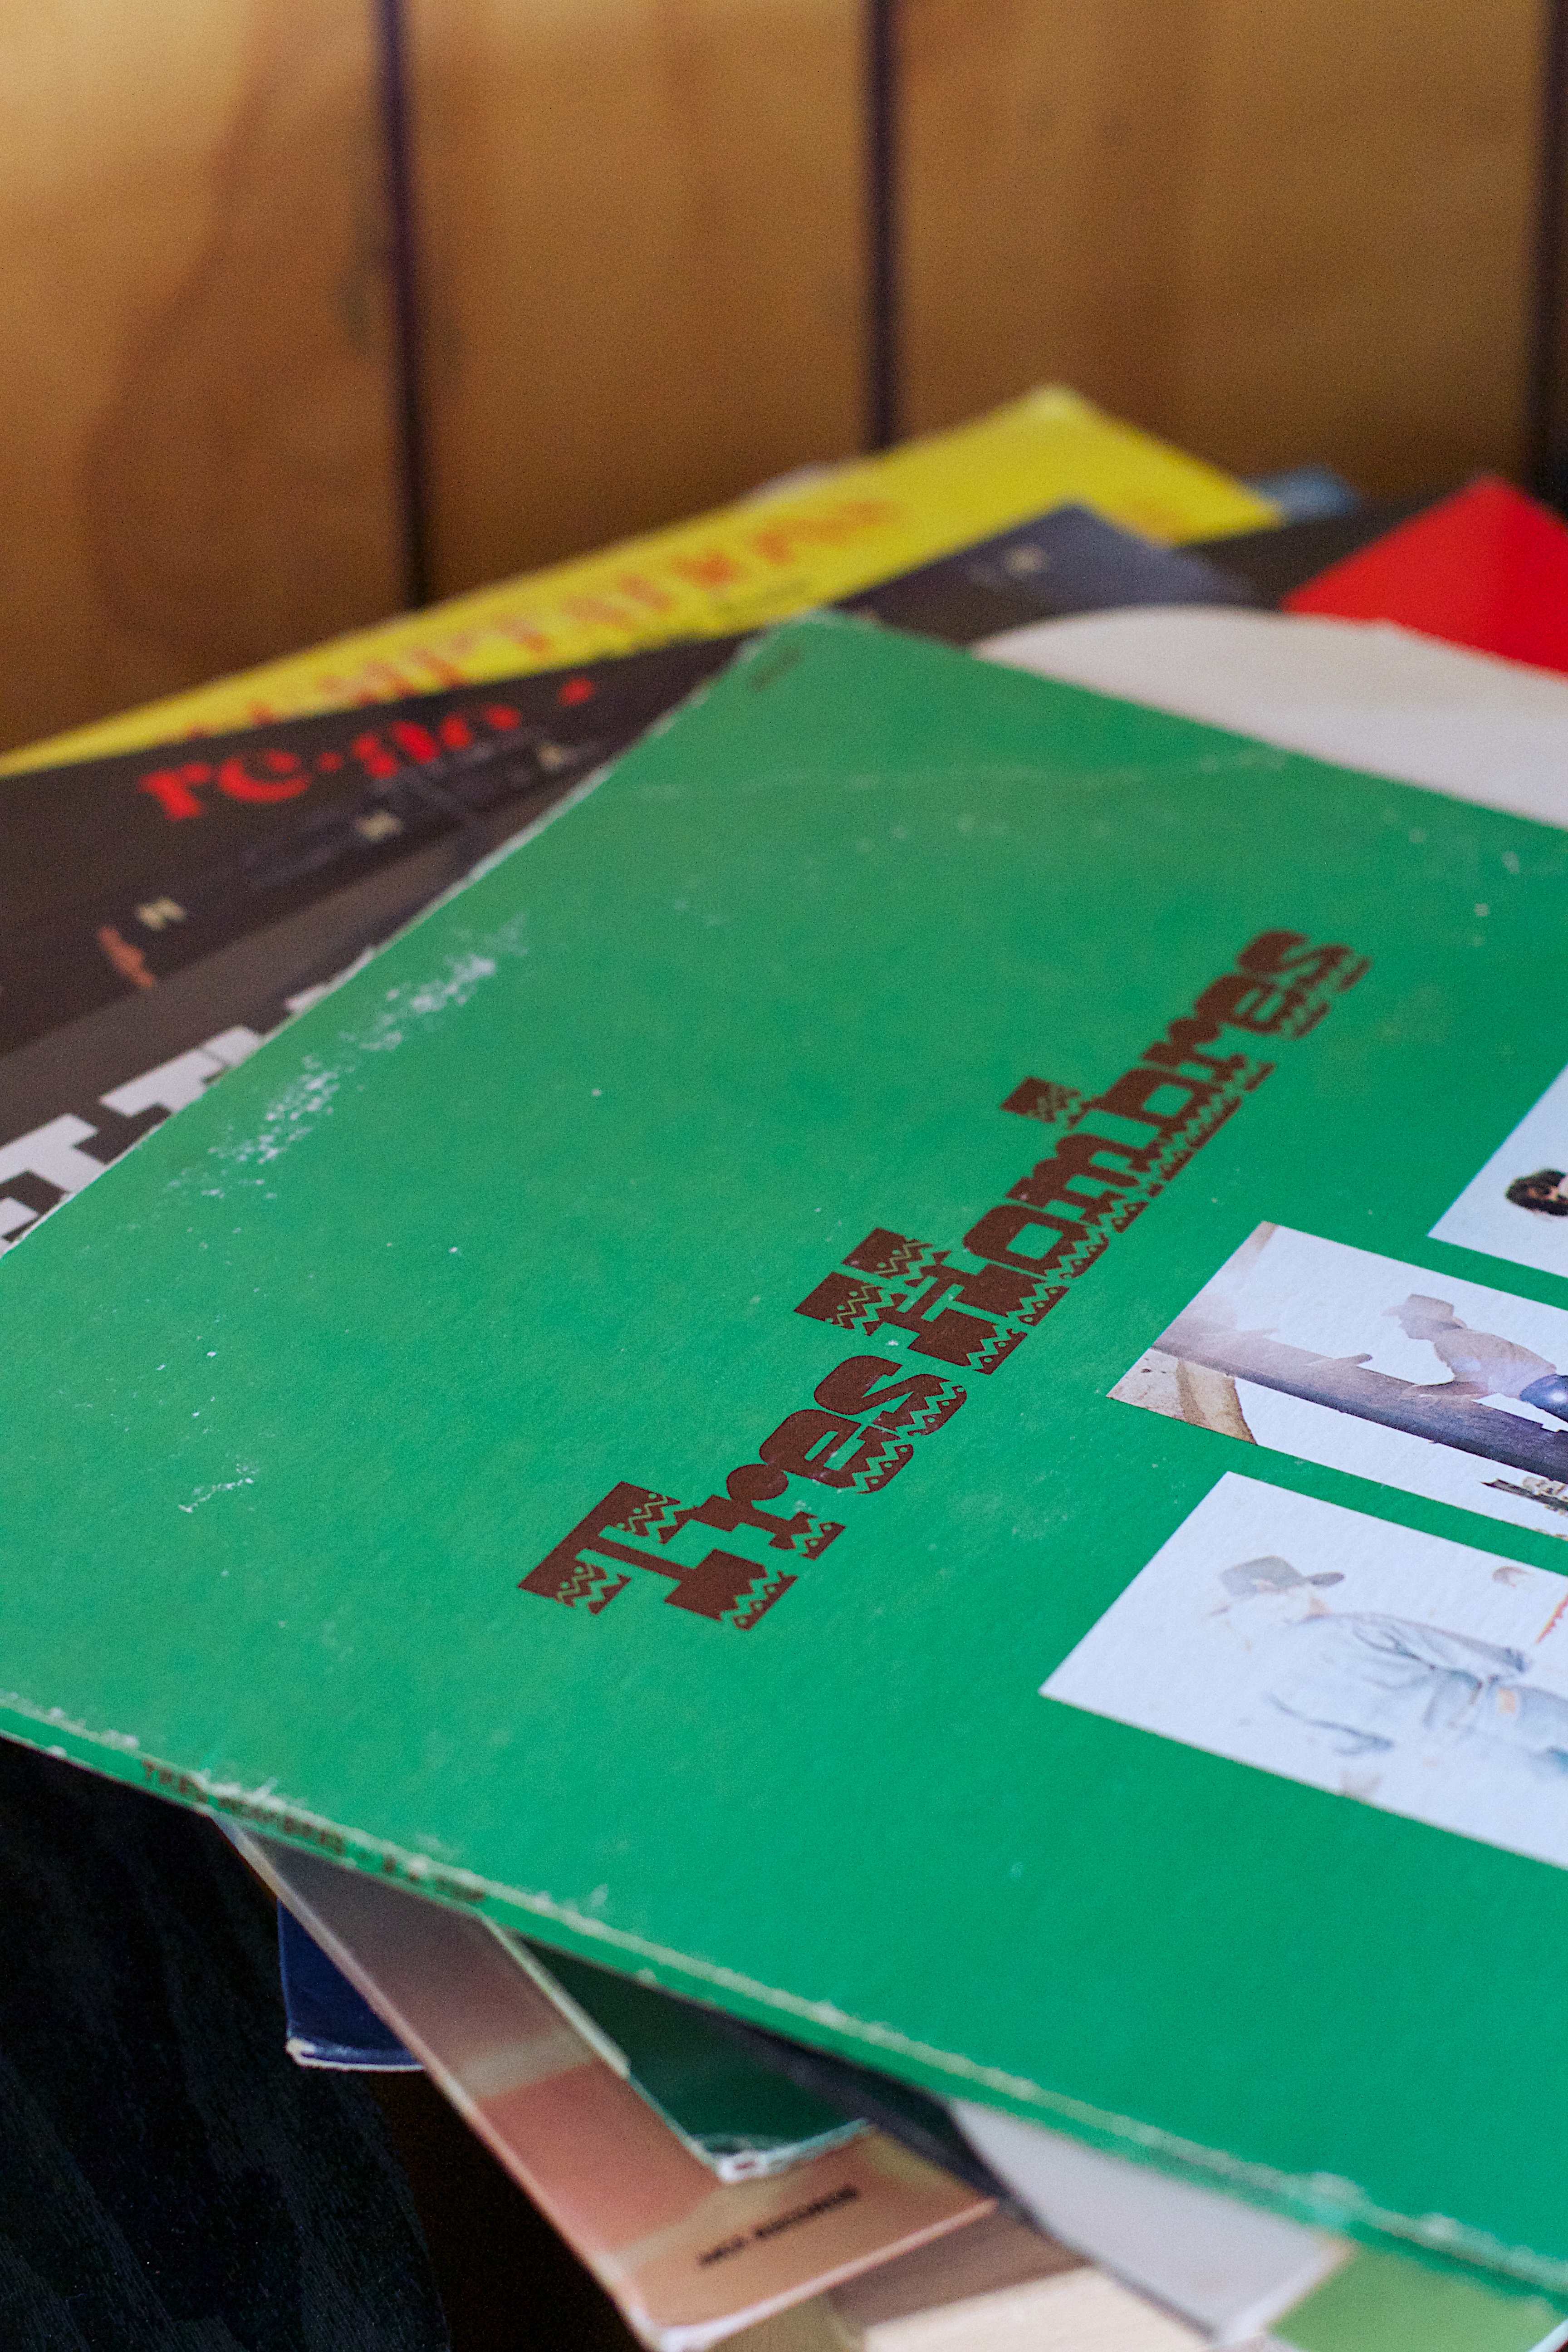
vinyl, green, color, art, design, shape